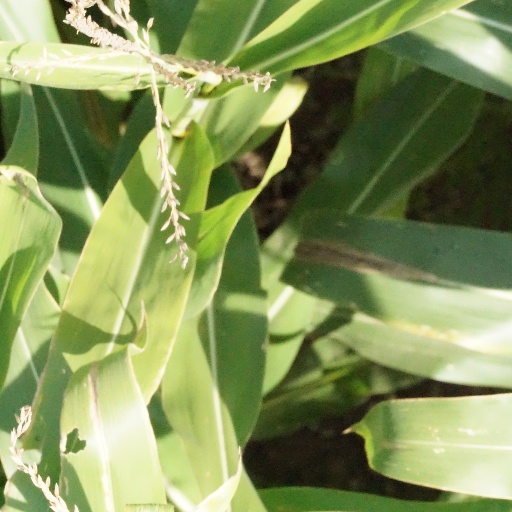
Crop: maize; corn